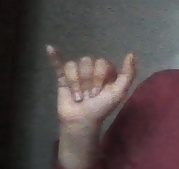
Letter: ya